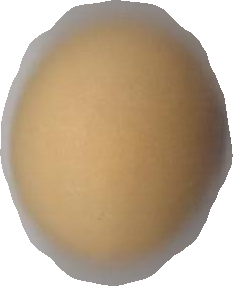
Variety: Grobogan